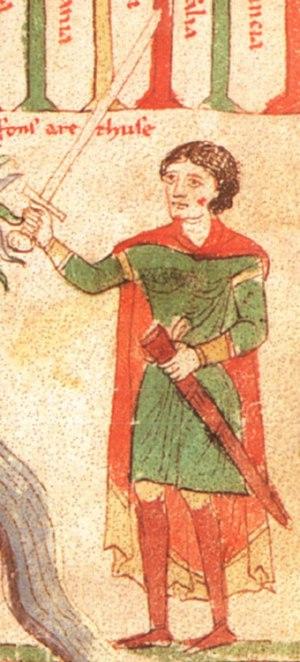
Markward d'Anweiler, né vers 1150 et mort en 1202, est un maréchal du Saint-Empire romain germanique, margrave d'Ancône et duc de Romagne en Italie. De 1198 à sa mort, il est régent du royaume de Sicile et gardien du jeune Frédéric II de Hohenstaufen.